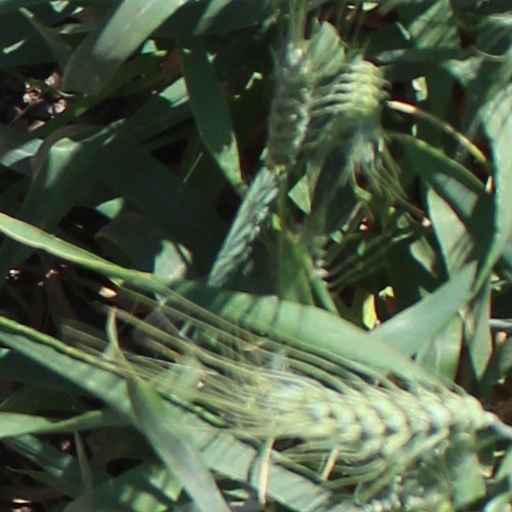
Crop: wheat